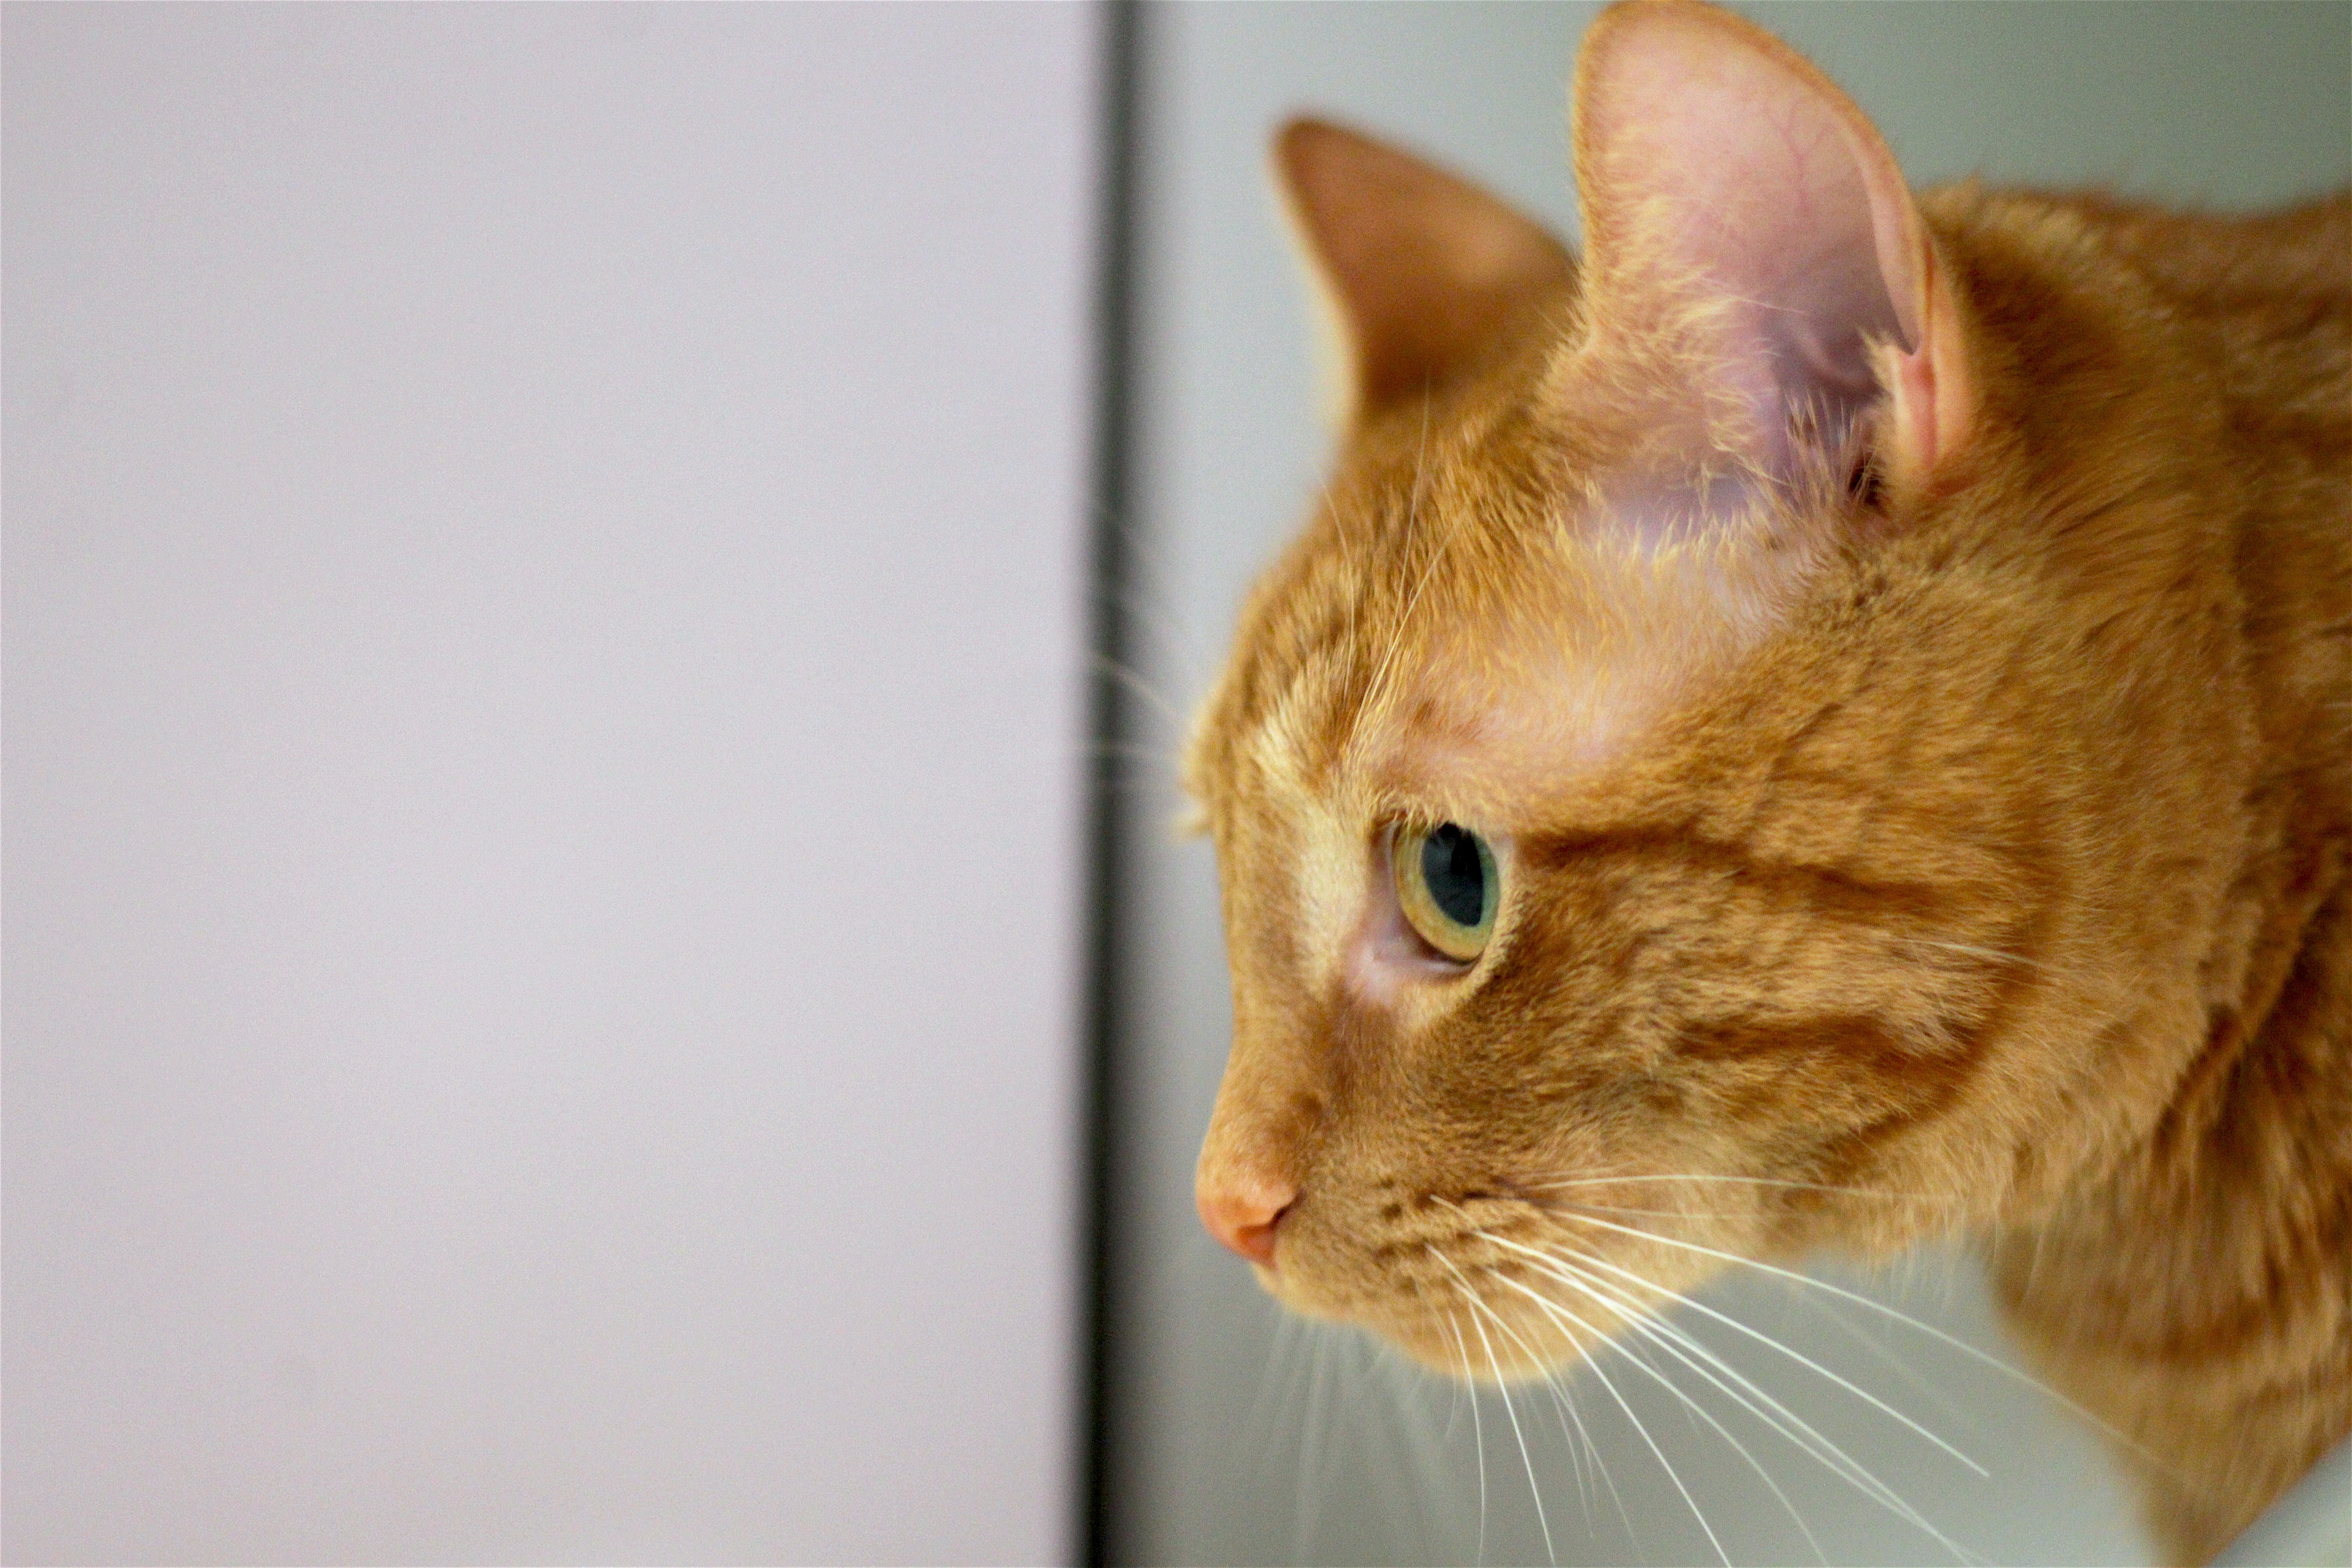
cat, mammal, close up, nose, whiskers, skin, vertebrate, burmese, bengal, small to medium sized cats, cat like mammal, domestic short haired cat